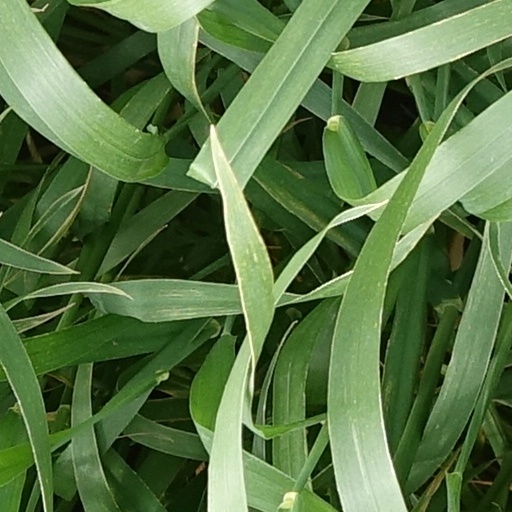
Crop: wheat